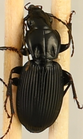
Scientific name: Pterostichus lachrymosus
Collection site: Mountain Lake Biological Station NEON (MLBS), plot MLBS_010